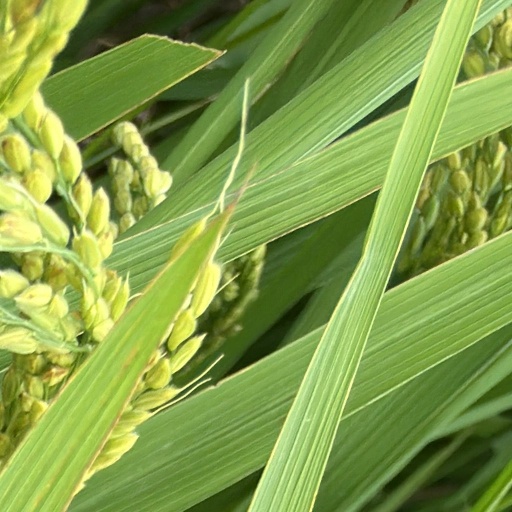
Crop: rice